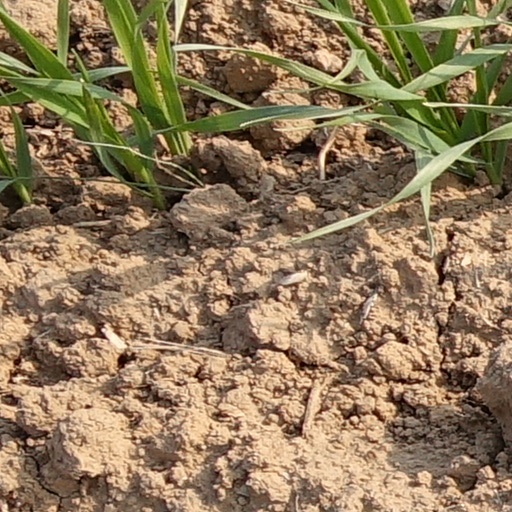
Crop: wheat